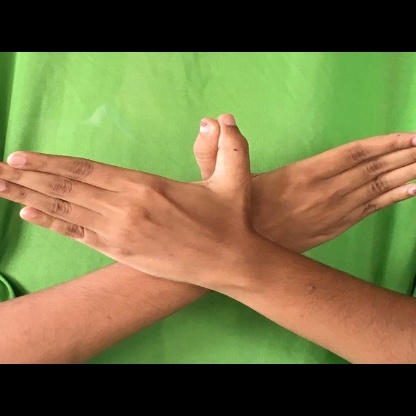
Mudra: Garuda